The Queen's College, Oxford

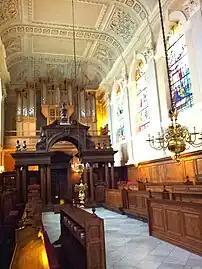

The chapel is noted for its Frobenius organ in the west gallery. It was installed in 1965, replacing a Rushworth and Dreaper organ from 1931. The earliest mention of an organ is 1826. The Chapel Choir has been described as "Oxford's finest mixed-voice choir" and continues to perform termly concerts, recent examples of which include Handel's "Messiah" and Bach's "St John Passion". The chapel has stood virtually unchanged since it was consecrated by the Archbishop of York in 1719.